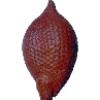
Label: salak